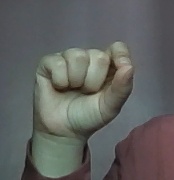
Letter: fa